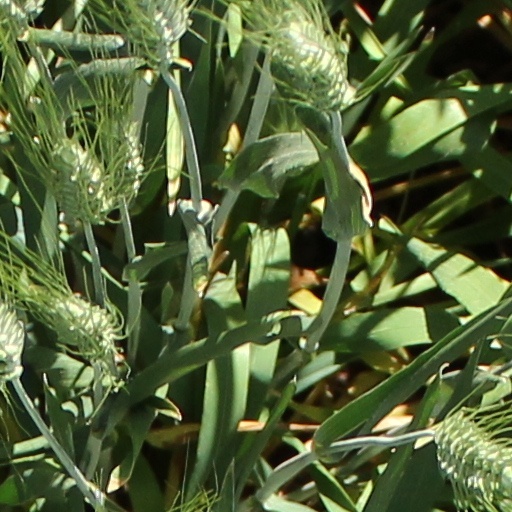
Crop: wheat